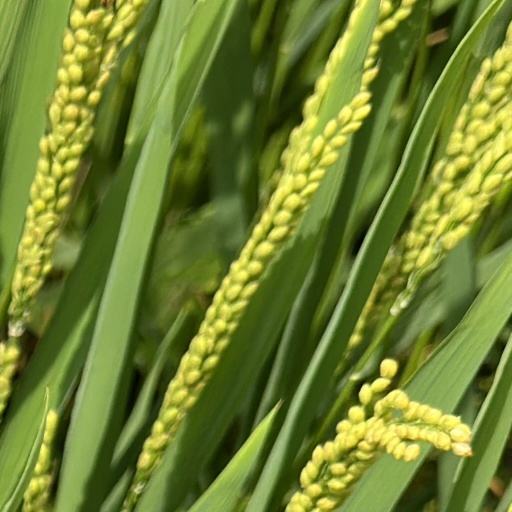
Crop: rice